Tussock grasslands of New Zealand

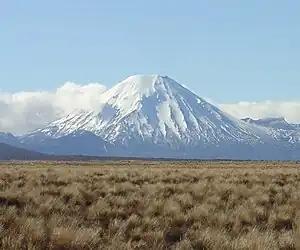
Tussock near Mount Ngauruhoe on the Central Plateau

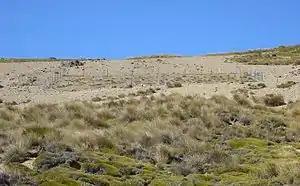
Exclusion plot on Island Saddle in the South Island. The enclosure prevents herbivory by introduced mammals resulting in a higher recruitment of tussocks within the plot.

Tussock grasslands form expansive and distinctive landscapes in the South Island and, to a lesser extent, in the Central Plateau region of the North Island of New Zealand. Most of the plants referred to as tussocks are in the genera "Chionochloa", "Festuca", and "Poa", also "Carex".